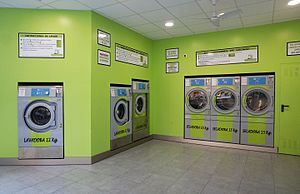
Møntvaskeri
Møntvaskeri
Et møntvaskeri et et sted hvor man kan få vasket og tørret sit tøj for en sum penge. Bliver brugt af folk, som ikke har mulighed, for at vaske deres tøj hjemme.